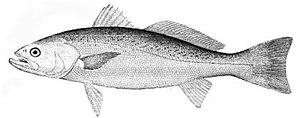
Cynoscion est un genre de poissons de la famille des Sciaenidae. Il regroupe la majorité des espèces d'acoupas.